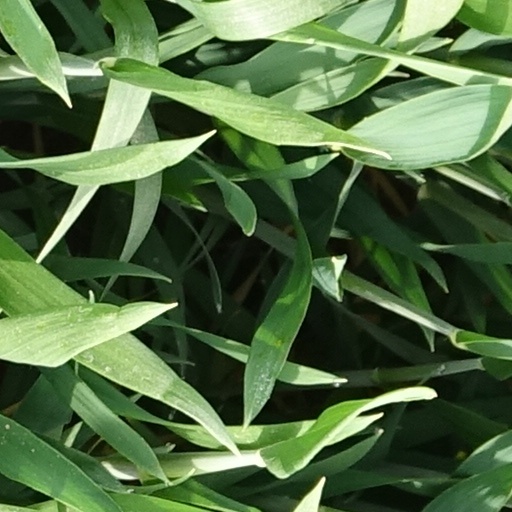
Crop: wheat